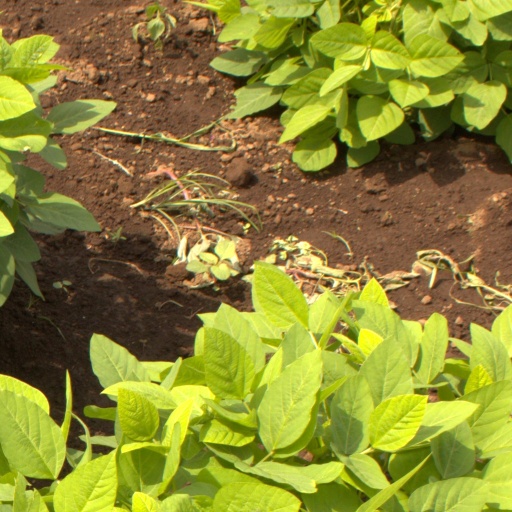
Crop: soybean